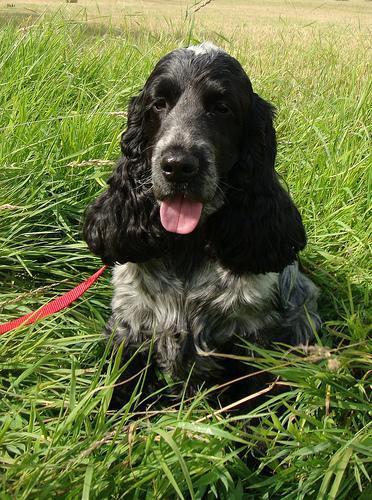
english cocker spaniel